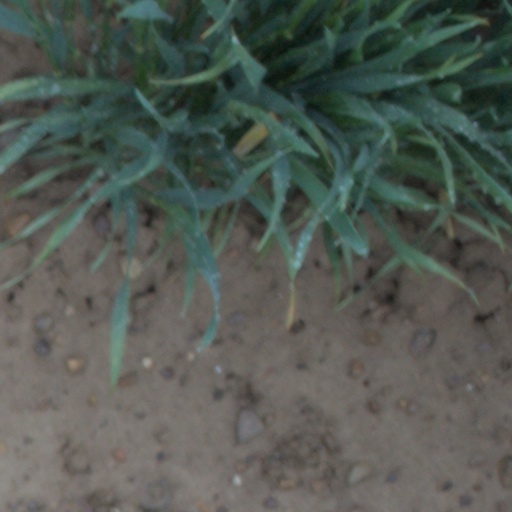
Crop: wheat